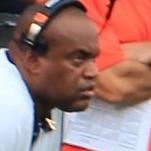
Age: 51